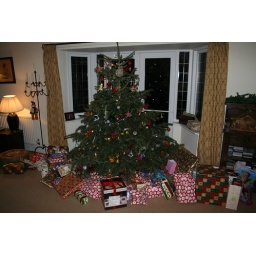
Christmas box from Australia in front of tree